Amelia Fletcher

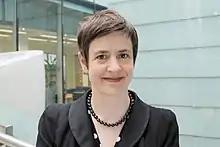
Amelia Fletcher, CBE

Amelia Fletcher (born 1 January 1966) is a British singer, songwriter, guitarist and economist.